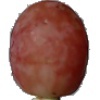
Label: Grape Pink 1